Metanauplius

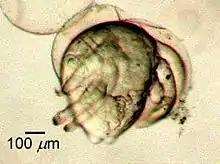
A pseudometanauplius of the krill species "Nematoscelis difficilis" hatches using the push-off hatching technique

Metanauplius is an early larval stage of some crustaceans such as krill. It follows the nauplius stage.